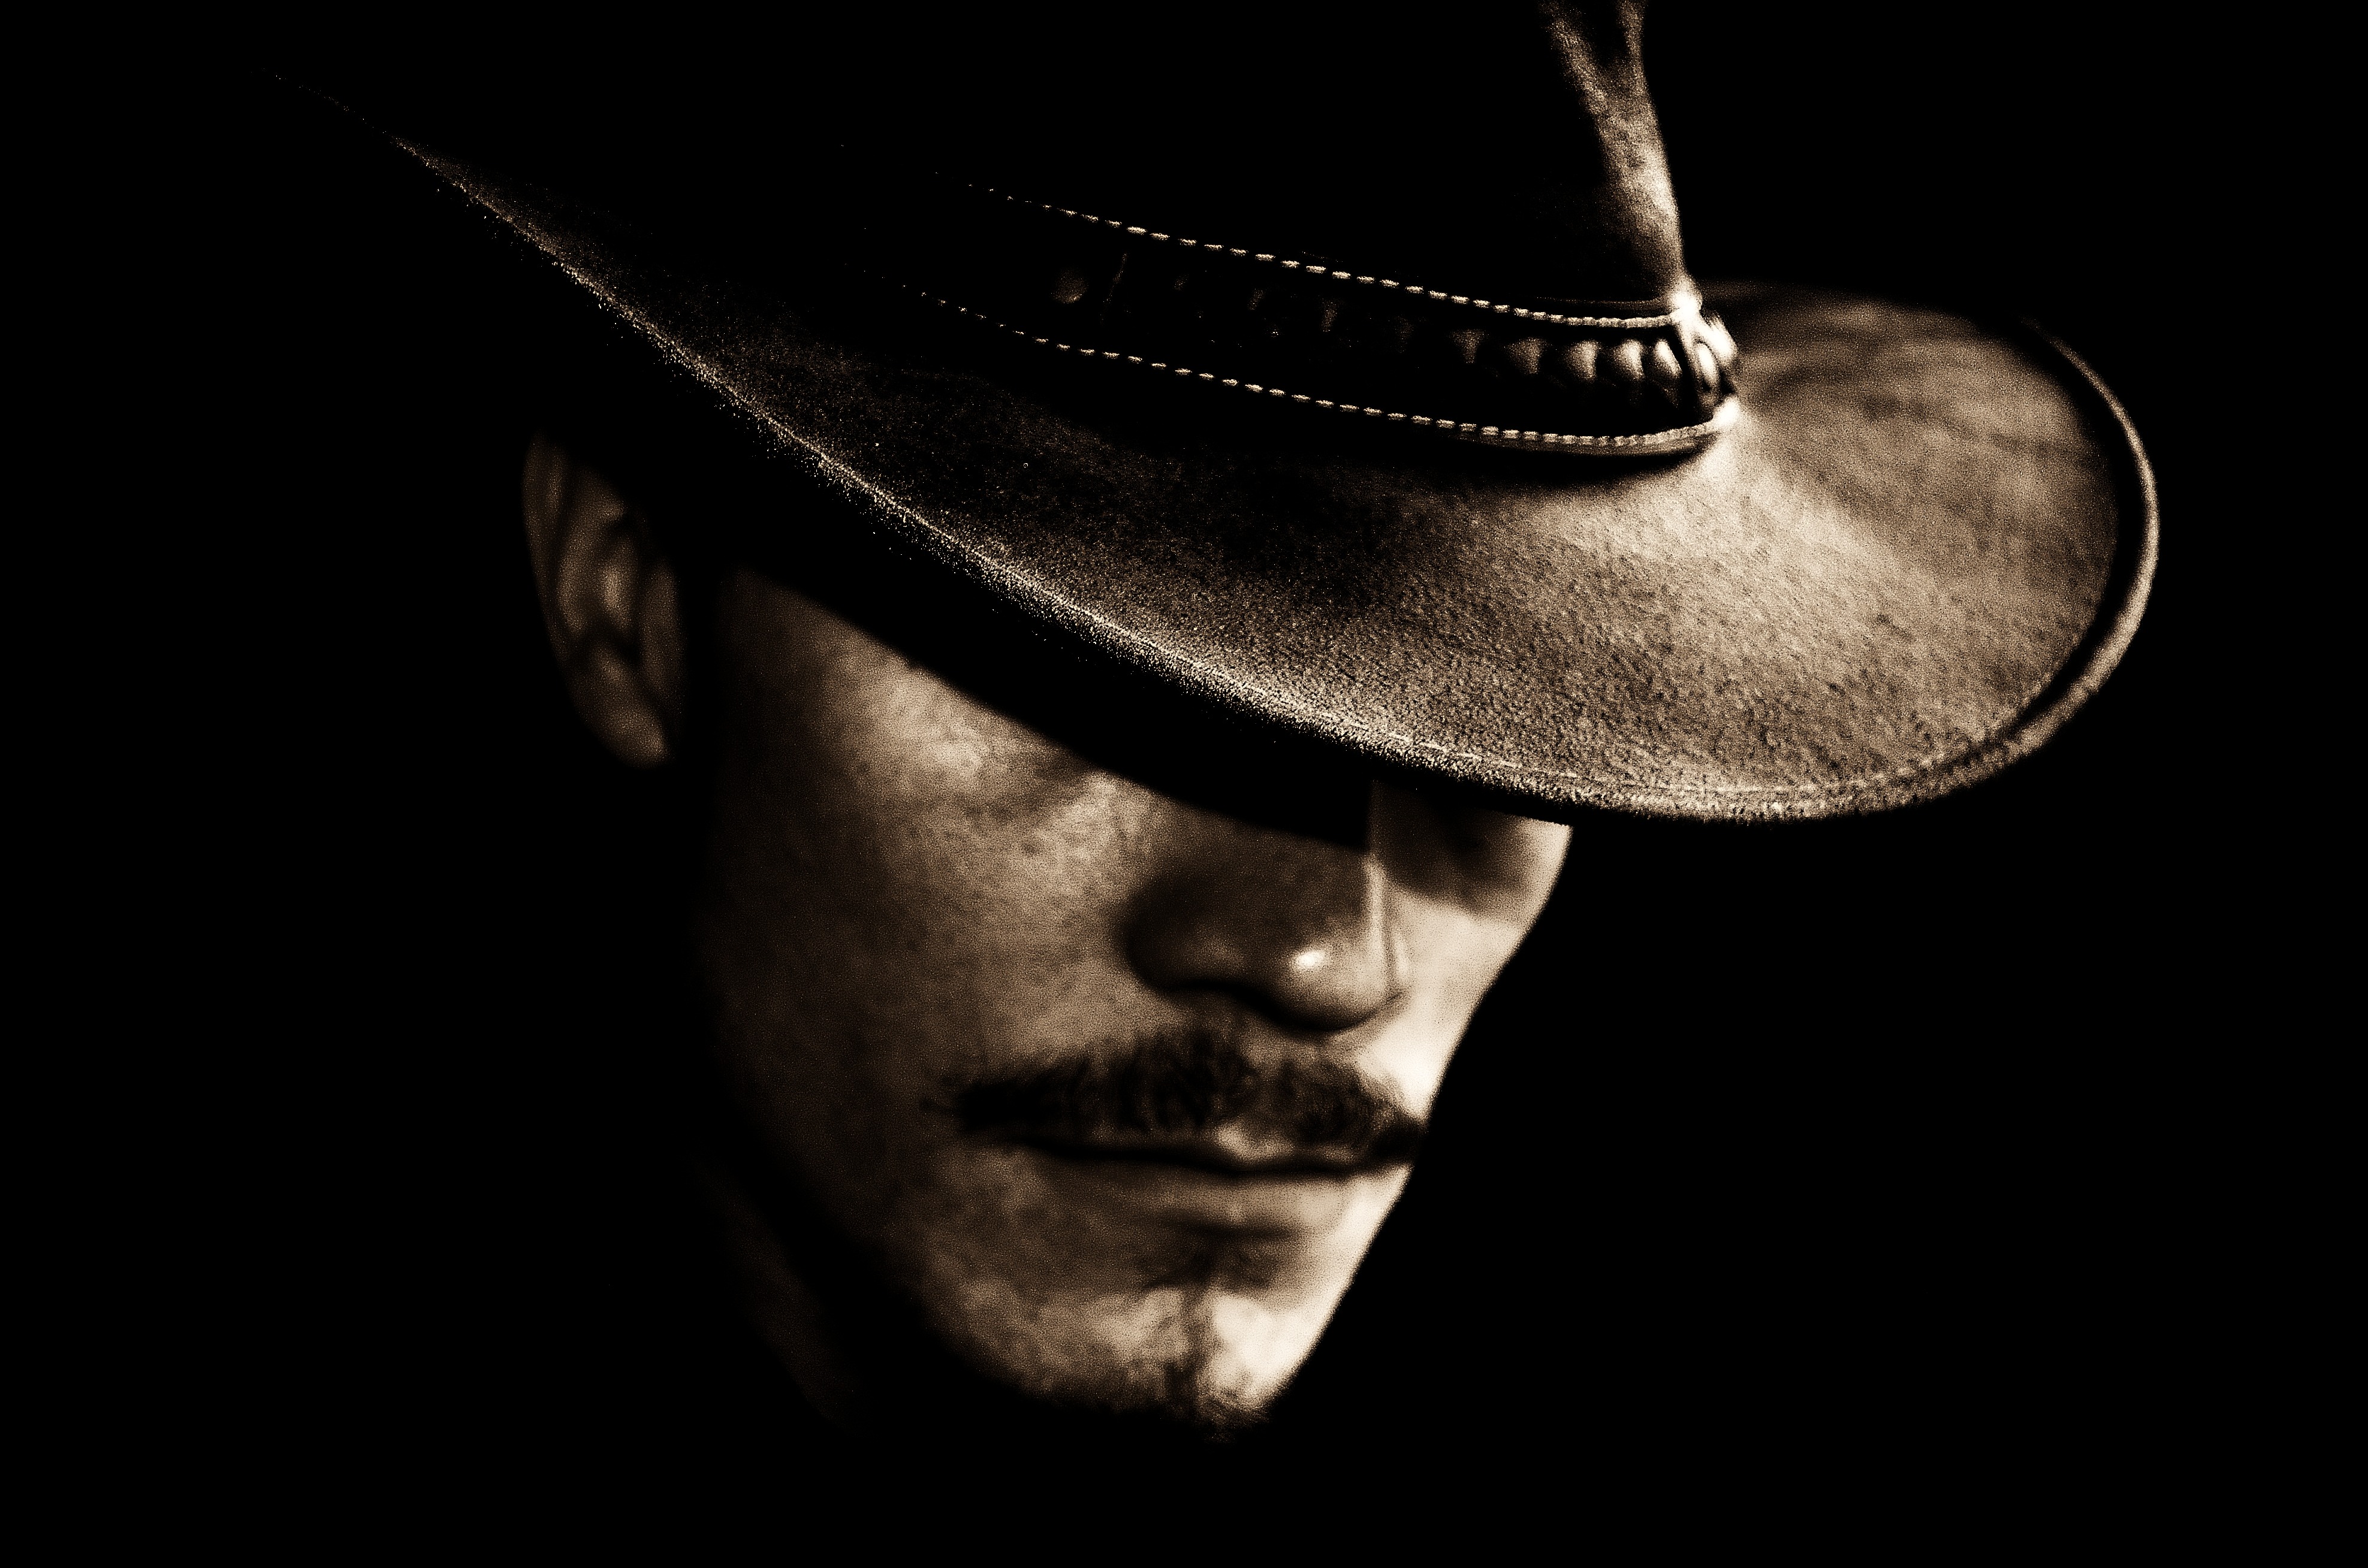
man, black and white, people, photography, portrait, hat, darkness, black, ear, monochrome, close up, face, eye, glasses, head, eyewear, beauty, style, organ, protection, decorations, sense, monochrome photography, film noir, vision care, drover